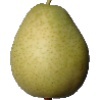
Label: Pear 1